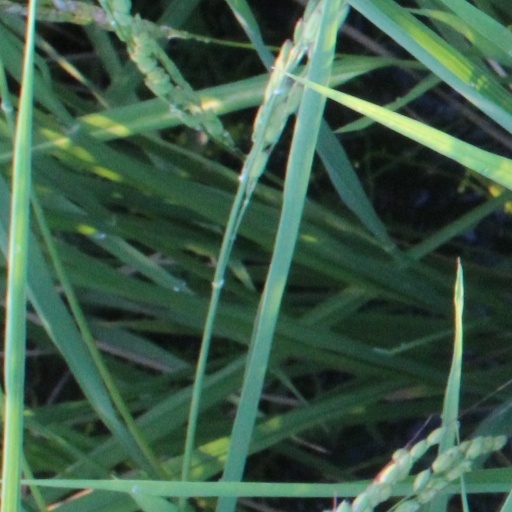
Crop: rice